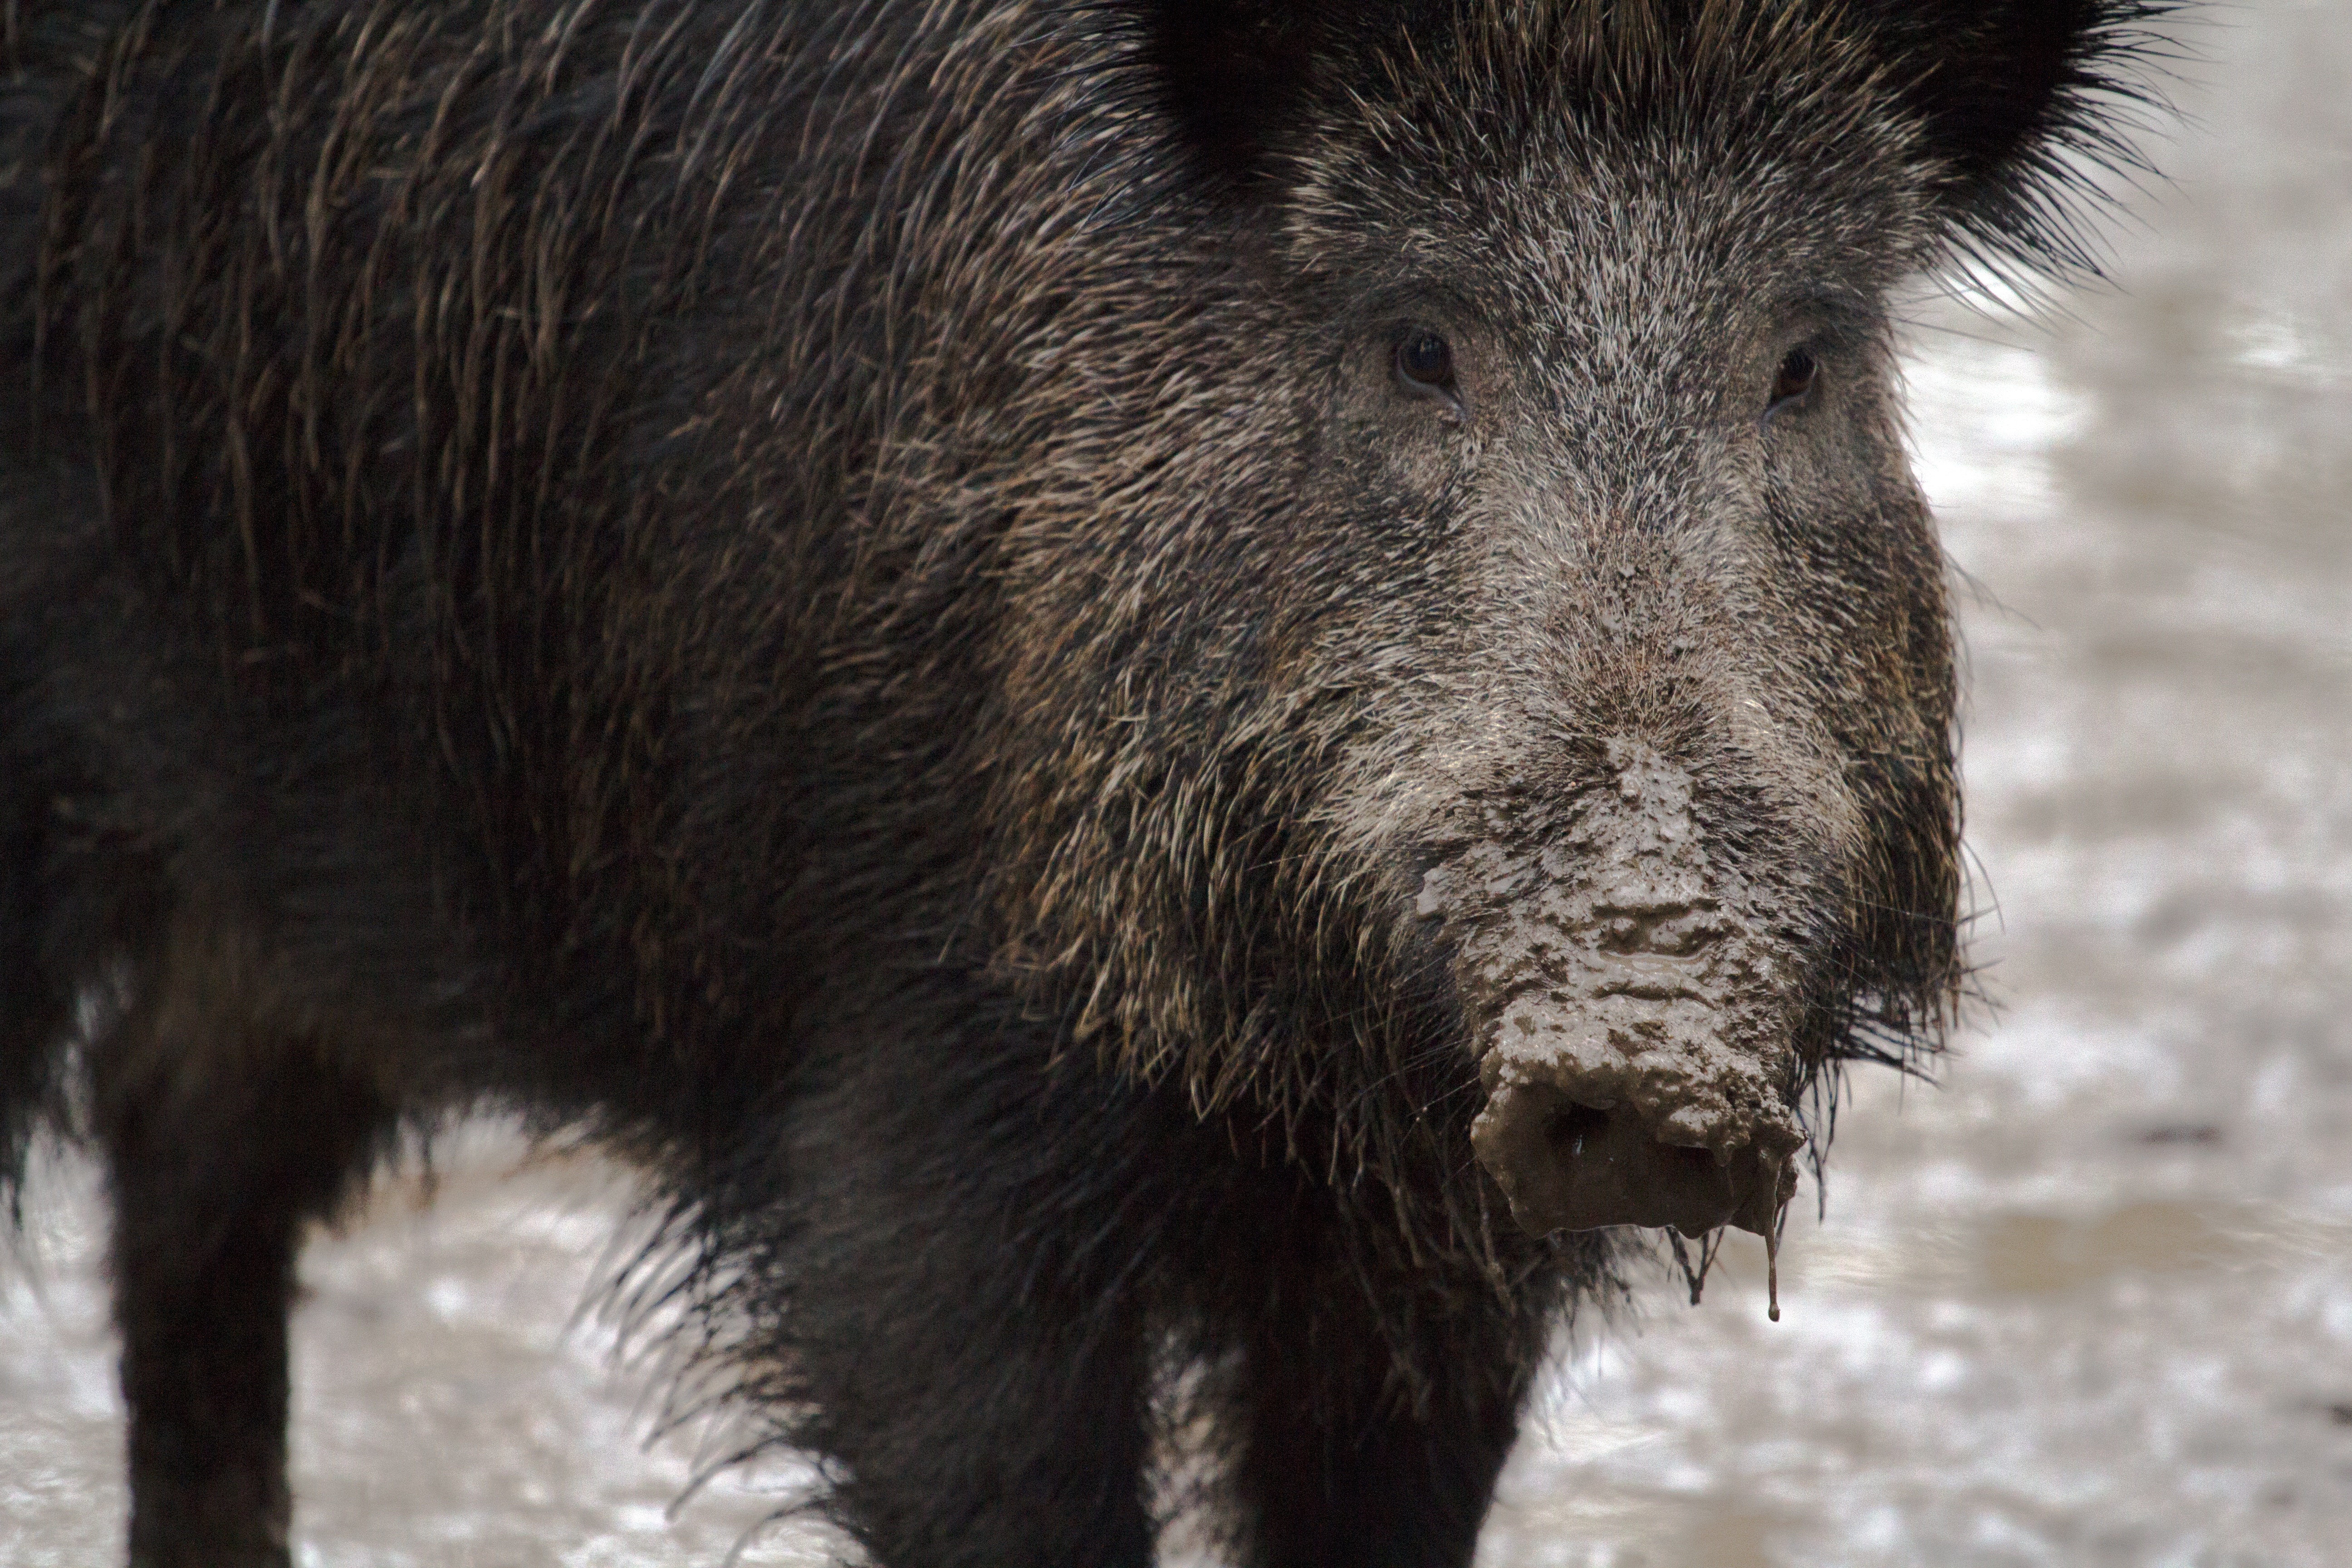
forest, wildlife, wild, mammal, fauna, vertebrate, pig, wild boar, wild boars, pig like mammal, peccary